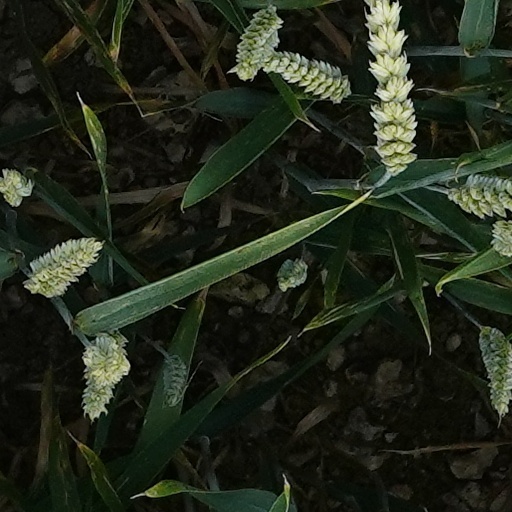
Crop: wheat